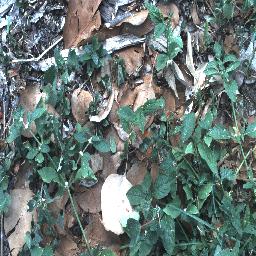
Label: negative